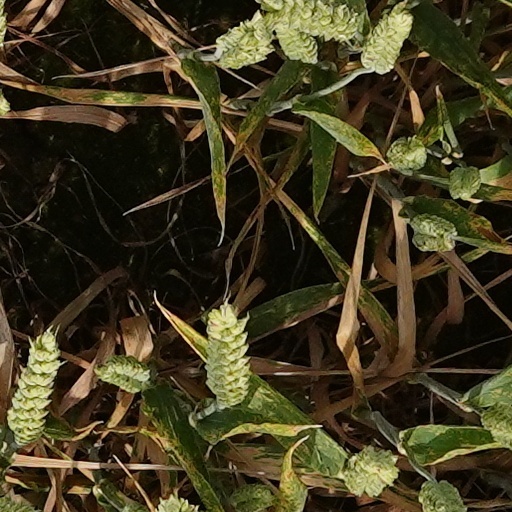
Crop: wheat